Sky position (RA, Dec in degrees): 341.902, -1.127
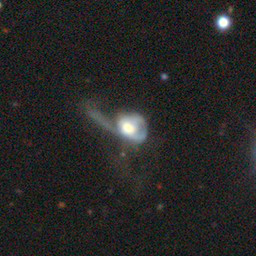
Galaxy morphology: Disturbed Galaxies